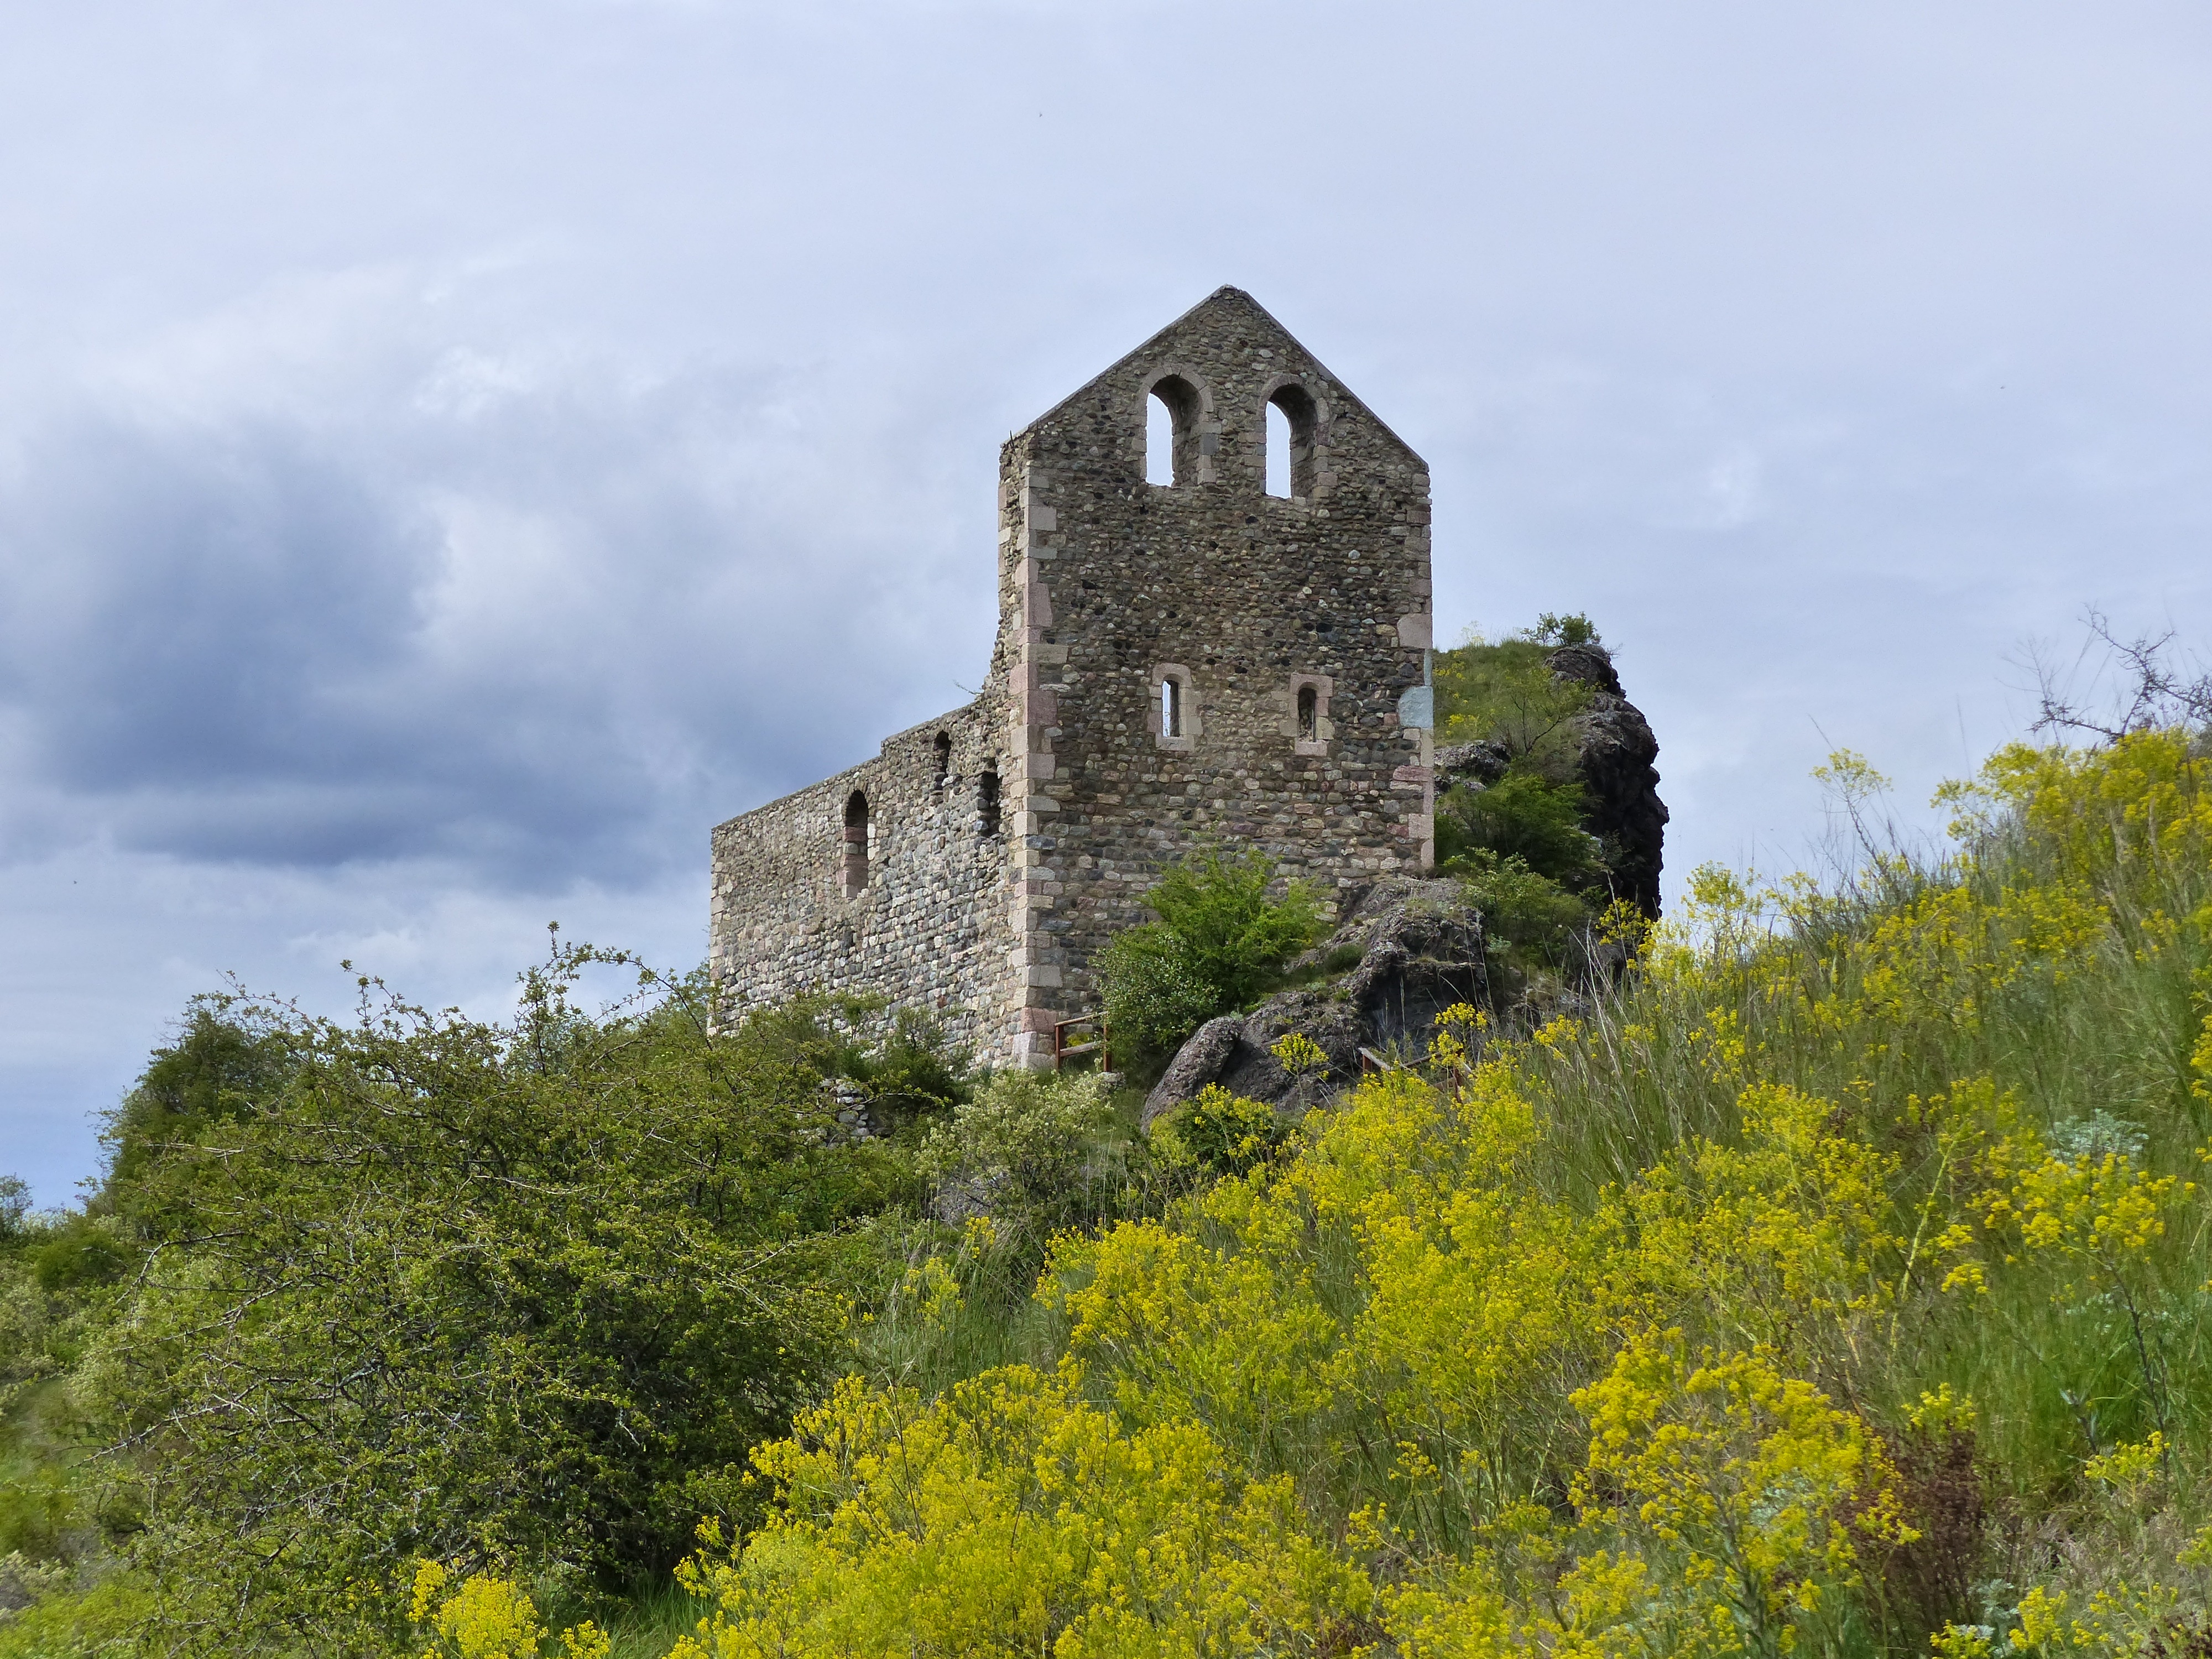
hill, perspective, building, chateau, monument, castle, chapel, religious, stones, medieval, ruins, monastery, heritage, rural area, religious monuments